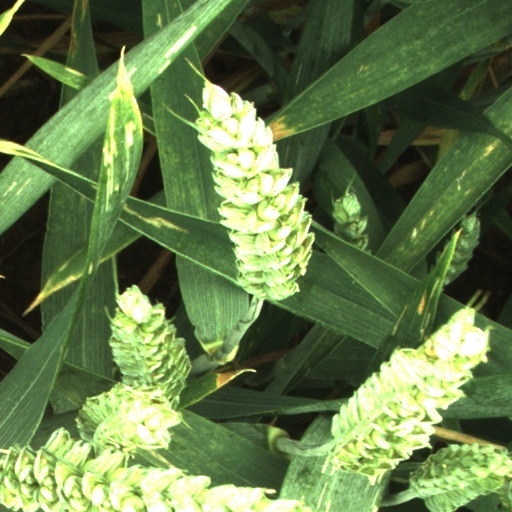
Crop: wheat